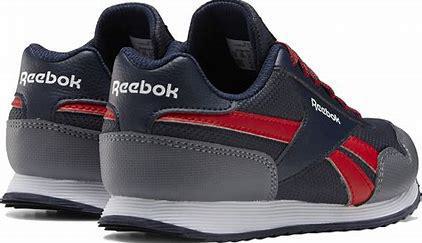
Brand: Reebok
Model: Royal Classic Jogger 3